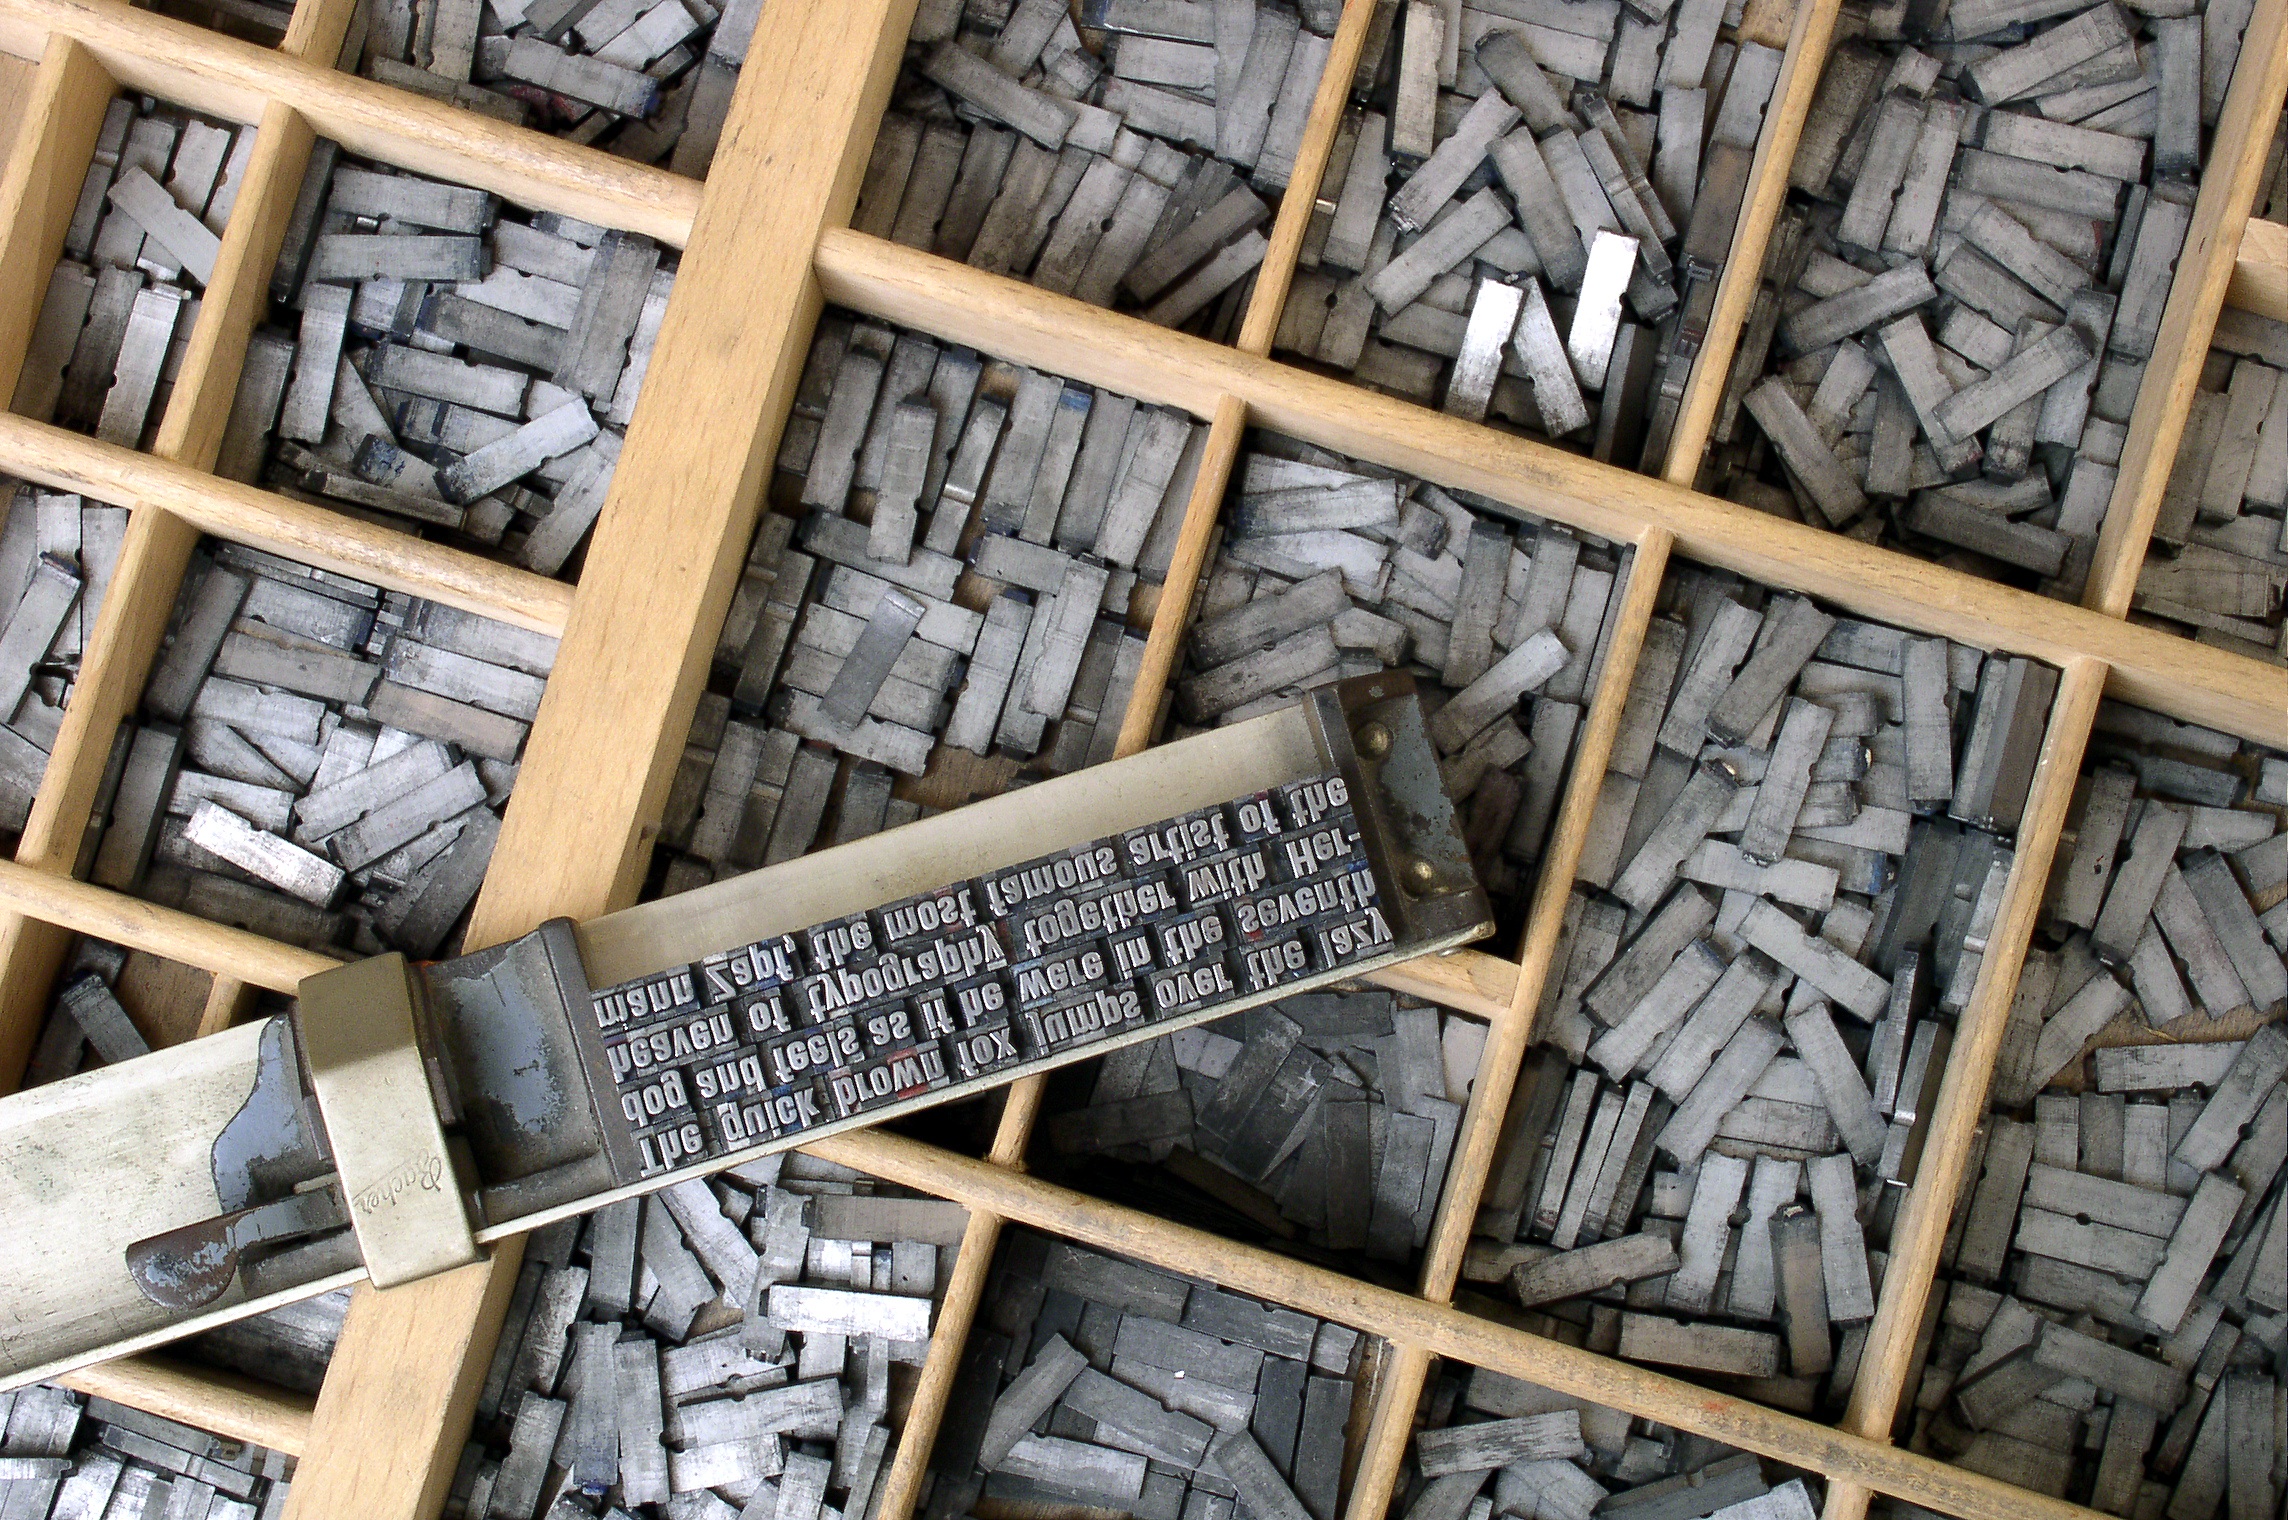
wood, floor, typography, wash, material, tire, font, art, rows, letters, iron, lead, scrap, tread, flooring, lead set, gutenberg, book printing, automotive tire, hand set, font composing room, typecases, angle hook, setzer